Manchester Stock Exchange

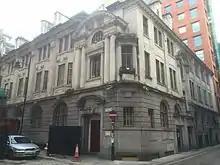
Manchester Stock Exchange during redevelopment, 2016

The first Manchester stock exchange opened in 1836, as a branch of the London Stock Exchange, to allow regional businesses to raise finance and trade those shares and bonds locally. The exchange listed railway companies as well as those involved in insurance, mining and manufacture, helping bring a "joint stock mania" to Manchester.